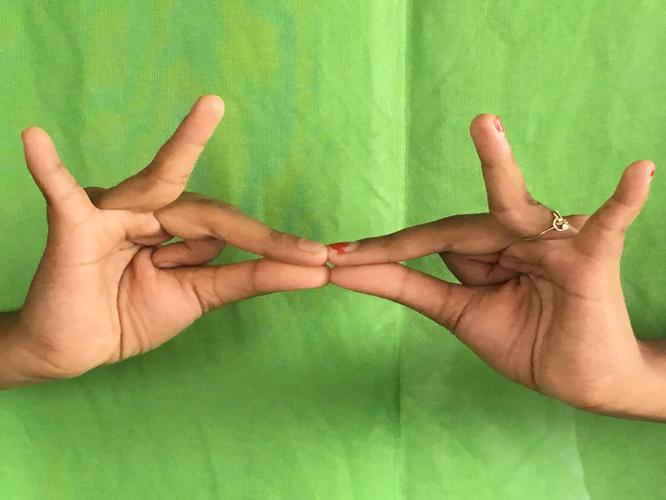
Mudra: Sakata
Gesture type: double_hand